Comparison of baseball and cricket

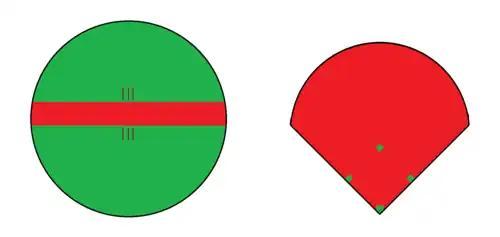
The "safe havens" of both games, which the batting team's players run between to score points, with the risk of being gotten out (prevented from scoring further points) when they are not in them, are shown in green. The cricket field, with the wickets (targets to be hit with the ball to attempt to get batter out) in brown, is on the left.

Bat-and-ball games, in general, are sports in which one team (the fielding team) has possession of the ball and delivers it to a member of the other team (the batting team), who tries to hit it. The two opposing teams take turns playing these two distinct roles, which are continuous during a specified interval.